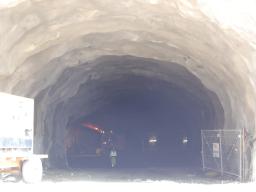
Label: Background_without_leaves